198th Rifle Division

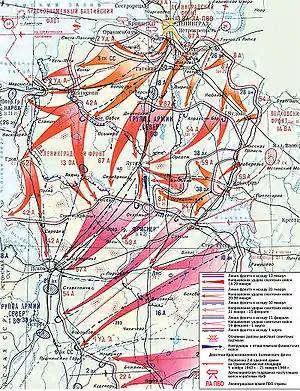
Leningrad-Novgorod Offensive. Note positions of 54th Army.

The offensive on first two of the attack axes, from Leningrad itself and from the Oranienbaum bridgehead, began on January 14. 54th Army launched the third prong on the 16th:Although the attack had only advanced 5km by January 20, it was preventing German XXXVIII Army Corps from transferring forces to even harder-pressed sectors. In response to increased German resistance the 119th Corps was assigned to 54th Army, which resumed its advance overnight on January 25/26, captured Tosno and Ushaki, and reached the rail line southeast of Lyuban. The next day the commander of German 18th Army ordered his 121st Infantry Division, along with the Spanish Legion, to abandon the town, which was enveloped on three sides, and fall back to Luga. Fearing full encirclement after the loss of Lyuban and Chudovo the XXVIII Corps accelerated toward Luga, with 54th Army in pursuit.